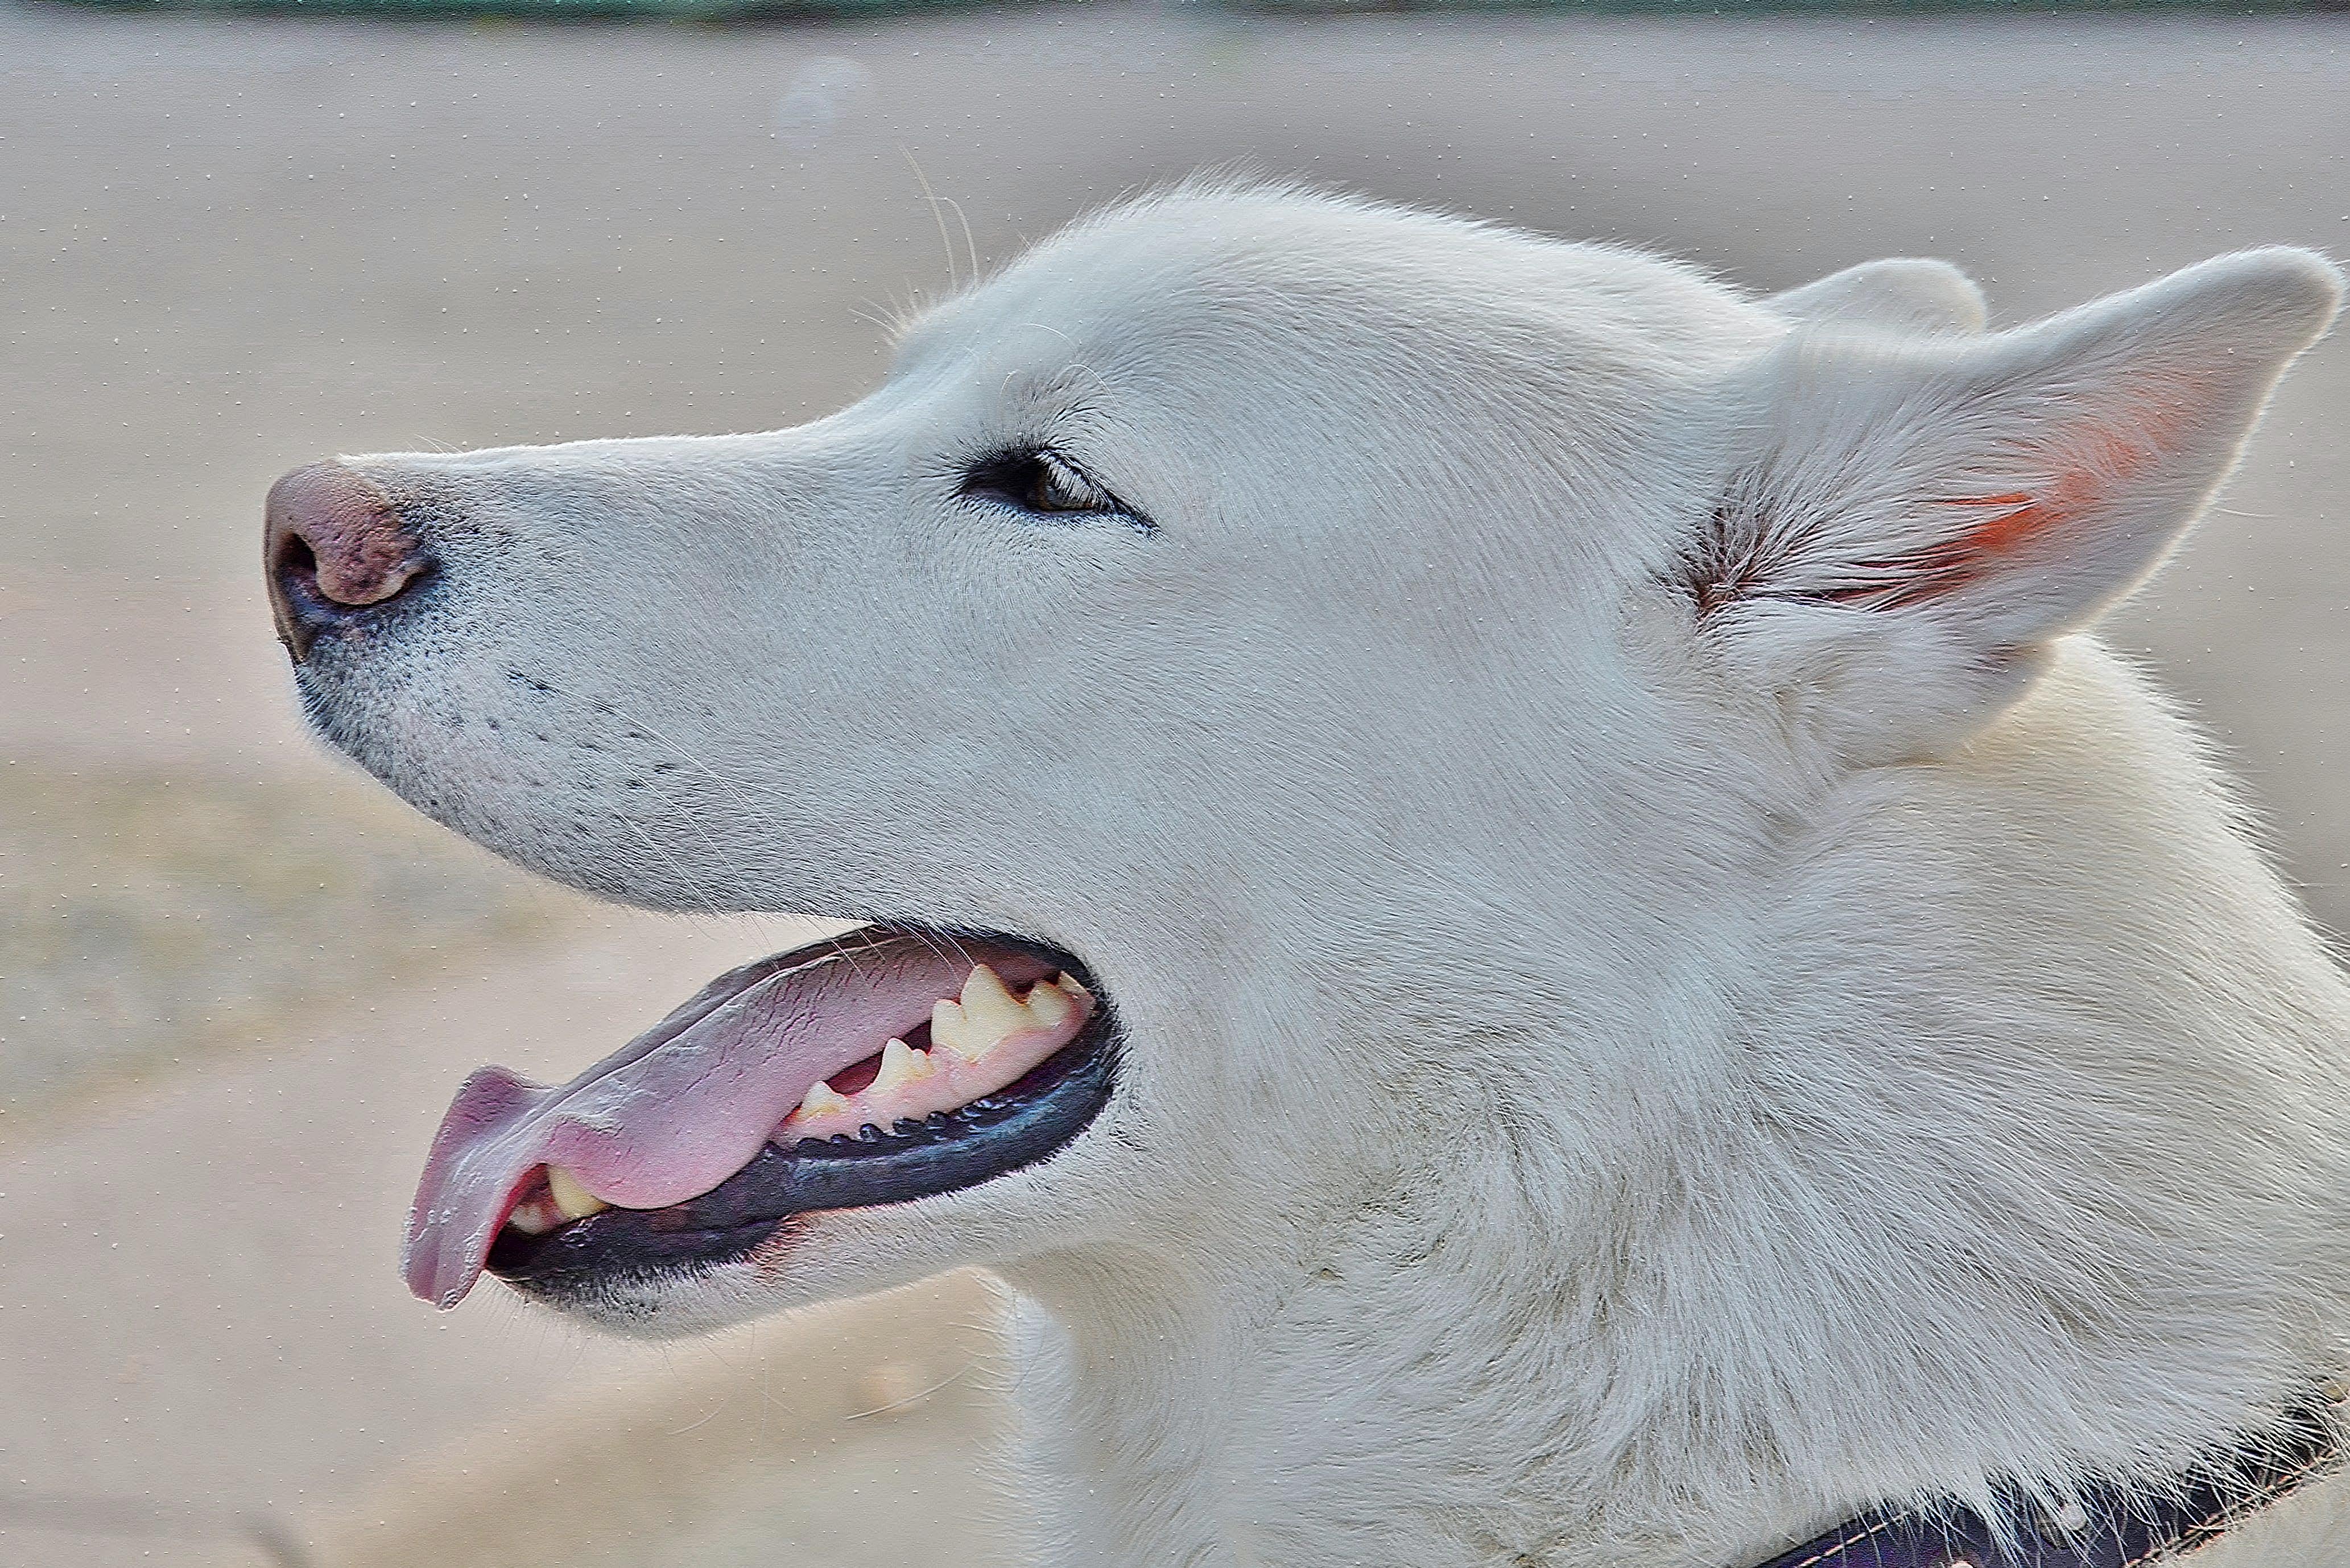
snow, white, dog, animal, cute, mammal, close up, nose, dogs, vertebrate, alaska, iditarod, siberian husky, dog like mammal, hoskies